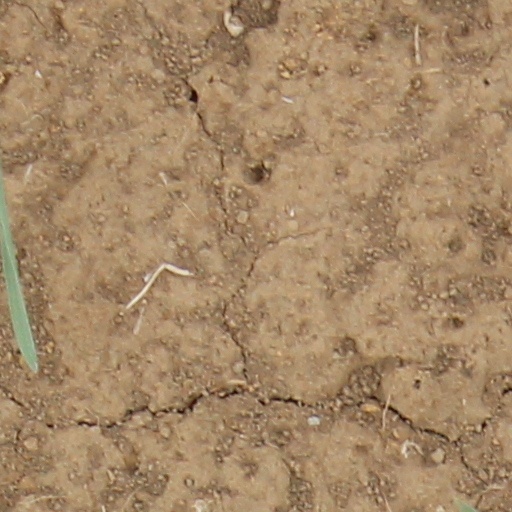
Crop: wheat